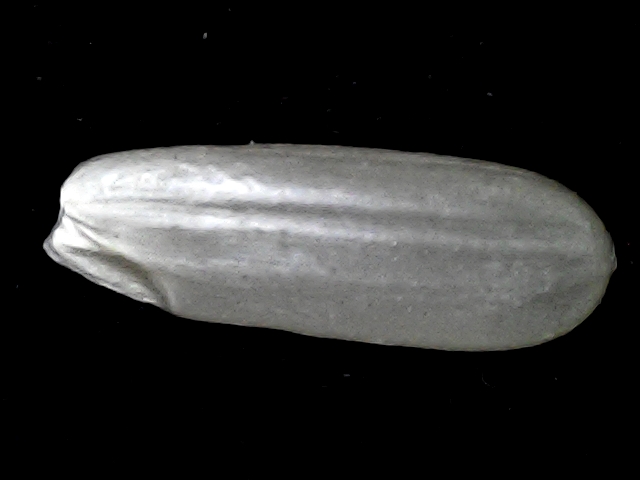
Rice variety: BD87